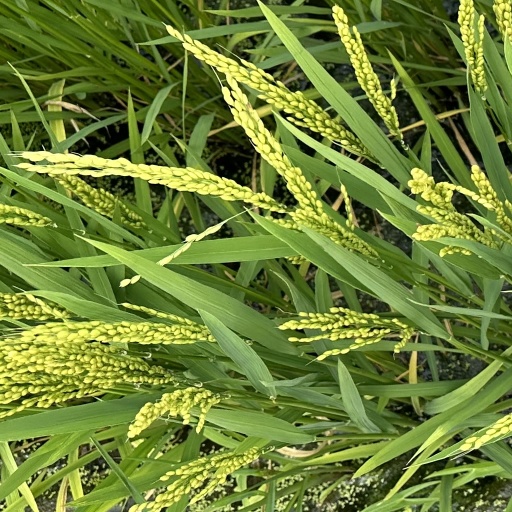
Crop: rice